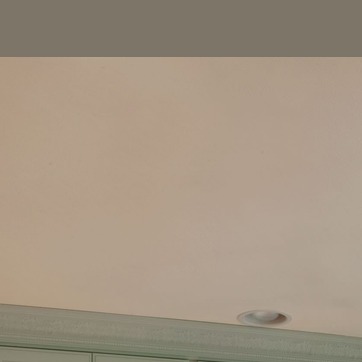
Material: painted